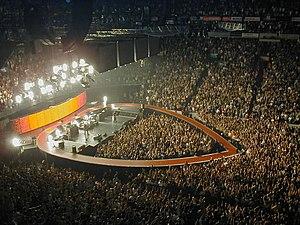
Cet article présente la chronologie de l'histoire du groupe de rock irlandais U2 :